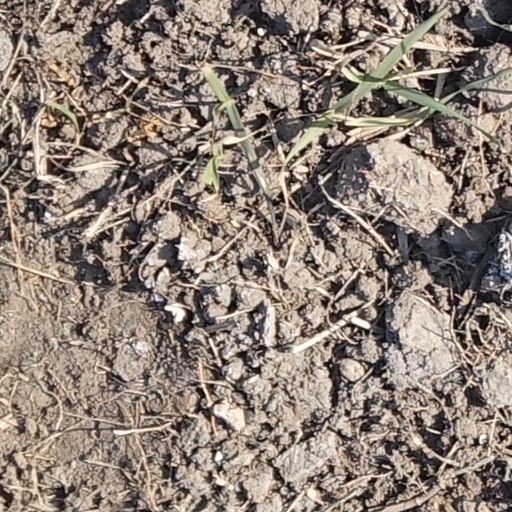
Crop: wheat